A Banda das Velhas Virgens

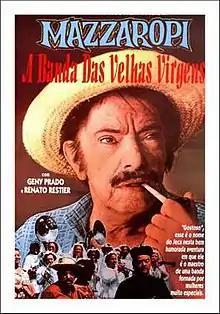
Theatrical Poster

A Banda das Velhas Virgens is a 1979 Brazilian film by Amácio Mazzaropi.